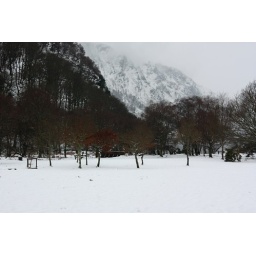
I love the red hues of the trees in this shot.